Euapta godeffroyi

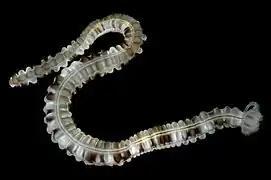
"E. godeffroyi"

"E. godeffroyi" is nocturnal and is a deposit feeder. It spends the day hidden among the rubble and corals. It emerges at night, crawling along using its anchor spicules for adhesion, and extending its tentacles onto the sediment which sticks to them; food particles are passed to the mouth where they are scraped off. The sea cucumber selects the more nutritious particles it finds and consumes several times its bodyweight each day.